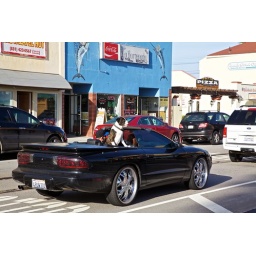
...keep Santa Cruz weird! Check out the dogs blue eyes. Also, the place in the background has -great- tacos. Santa Cruz, CA.